United States v. Microsoft Corp.

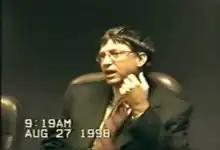

Microsoft later submitted a second inaccurate videotape into evidence. The issue was how easy or difficult it was for America Online users to download and install Netscape Navigator onto a Windows PC. Microsoft's videotape showed the process as being quick and easy, resulting in the Netscape icon appearing on the user's desktop. The government produced its own videotape of the same process, revealing that Microsoft's videotape had conveniently removed a long and complex part of the procedure and that the Netscape icon was not placed on the desktop, requiring a user to search for it. Brad Chase, a Microsoft vice president, verified the government's tape and conceded that Microsoft's own tape was falsified.